Goodyear Inflatoplane

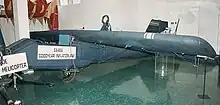
Goodyear inflatoplane on display at the Smithsonian Institution

The GA-468 was a single-seater. It took about five minutes to inflate to about ; at full size, it was long, with a wingspan. A pilot would then hand-start the two-stroke cycle, Nelson engine, and takeoff with a maximum load of . On 20 US gallons (76 L) of fuel, the aircraft could fly , with an endurance of 6.5 hours. Maximum speed was , with a cruise speed of 60 mph. Later, a engine was used in the aircraft.